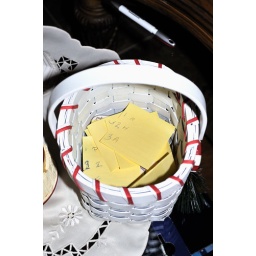
This is the ballot box for voting on your favorite Christmas tree in the decorating contest.